Pesniary

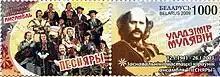

Pesniary (also spelled Pesnyary) was a popular Soviet Belarusian folk rock VIA. It was founded in 1969 by guitarist Vladimir Mulyavin. Before 1970, the band was known under the name Liavony (Лявоны).